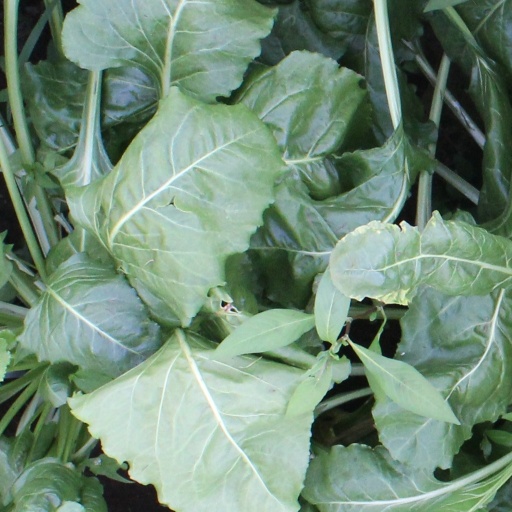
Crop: sugar beet